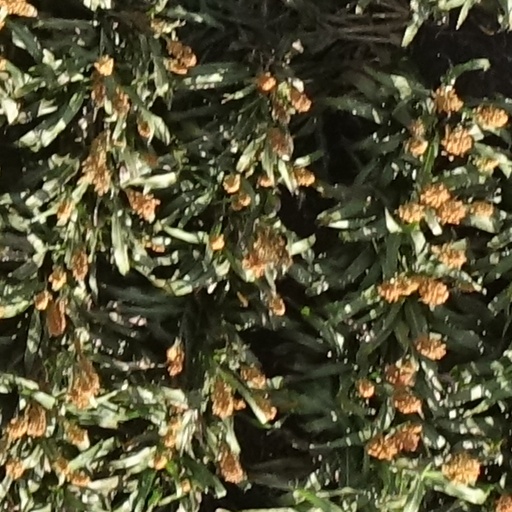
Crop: sorghum